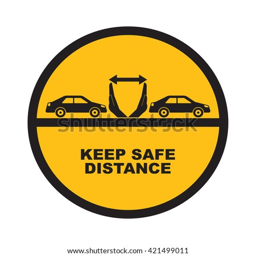
hands up the distances symbolizing increase between cars .